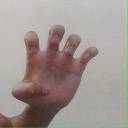
अक्षर: झ